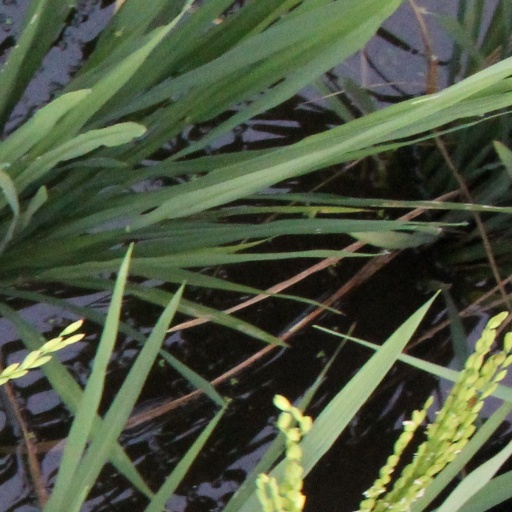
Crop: rice